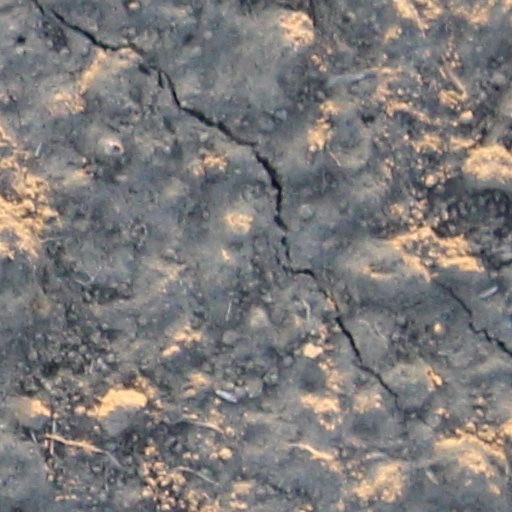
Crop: wheat